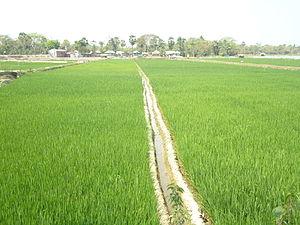
Une rizière est une parcelle — ou un ensemble de parcelles — réservée à la culture du riz ou riziculture, et dans laquelle, en général, on inonde la culture.